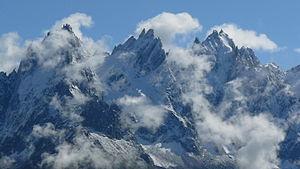
Les aiguilles de Chamonix sont un groupe de sommets principalement rocheux faisant partie du massif du Mont-Blanc. Dominant la vallée de Chamonix, elles représentent un des paysages les plus célèbres des Alpes françaises.
Une montagne est une forme topographique de relief positif, à la surface de planètes telluriques, et faisant partie d'un ensemble — une chaîne de montagnes — ou formant un relief isolé. Elle est caractérisée par son altitude et, plus généralement, par sa hauteur relative, voire par sa pente. Il n'existe toutefois pas de définition unique de ce qu'est une montagne, terme apparu entre le Xᵉ et le XIIᵉ siècle, et de nombreux régionalismes coexistent pour décrire les formes de relief. Elle peut désigner à la fois un sommet pentu et une simple élévation de terrain, comme une colline, aussi bien que le milieu dans son ensemble. Les montagnes prennent en effet des formes très diverses en fonction des processus qui mènent à leur orogenèse : des escarpements de marges continentales et rifts en domaine extensif, aux chaînes de collision et plissement, en passant par les phases de subduction créant des volcans de type explosif en arcs insulaires ou le long de cordillères, sans oublier le volcanisme de point chaud de type effusif ni les intrusions mises au jour par l'érosion.